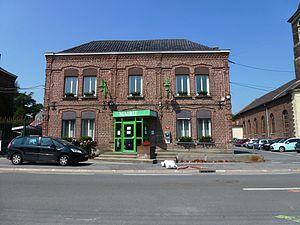
Faumont est une commune française située dans le département du Nord, en région Hauts-de-France.